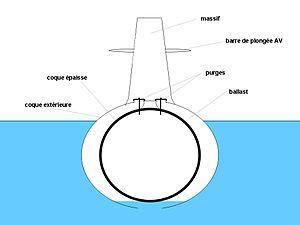
L'immersion en navigation sous-marine, est la distance séparant la partie la plus basse de la quille du sous-marin de la surface de l'eau.
Un sous-marin est un navire submersible capable de se déplacer en surface et sous l'eau ; il se distingue ainsi des autres bateaux et navires qui se déplacent uniquement à la surface, et des bathyscaphes qui se déplacent principalement selon l'axe vertical.